List of rulers of Provence

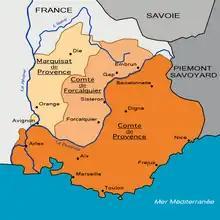
Division of Provence obtained by Alfonso Jordan in 1125.

With a lack of interest in the "Reconquista" on their southern frontier, the Catalans turned towards their origins, the Mediterranean littoral and northwards. They coveted the region between the Cévennes and the Rhône, then under the control of Toulouse. In 1112, the count of Barcelona, Ramon Berenguer III, married the heiress of Provence, Douce, who was the daughter of the Countess Gerberga of Provence, Gévaudan, Carladais, and part of Rodez. The marriage was probably taken at the urging of the church, which was then in conflict with the House of Toulouse. In 1076, Count Raymond IV was excommunicated, but he still lent his support to Aicard, the deposed archbishop of Arles (since 1080). With the count away on the First Crusade, the church took the opportunity to seize the balance of power in the region. This marriage effectively put Provence under Catalan control.